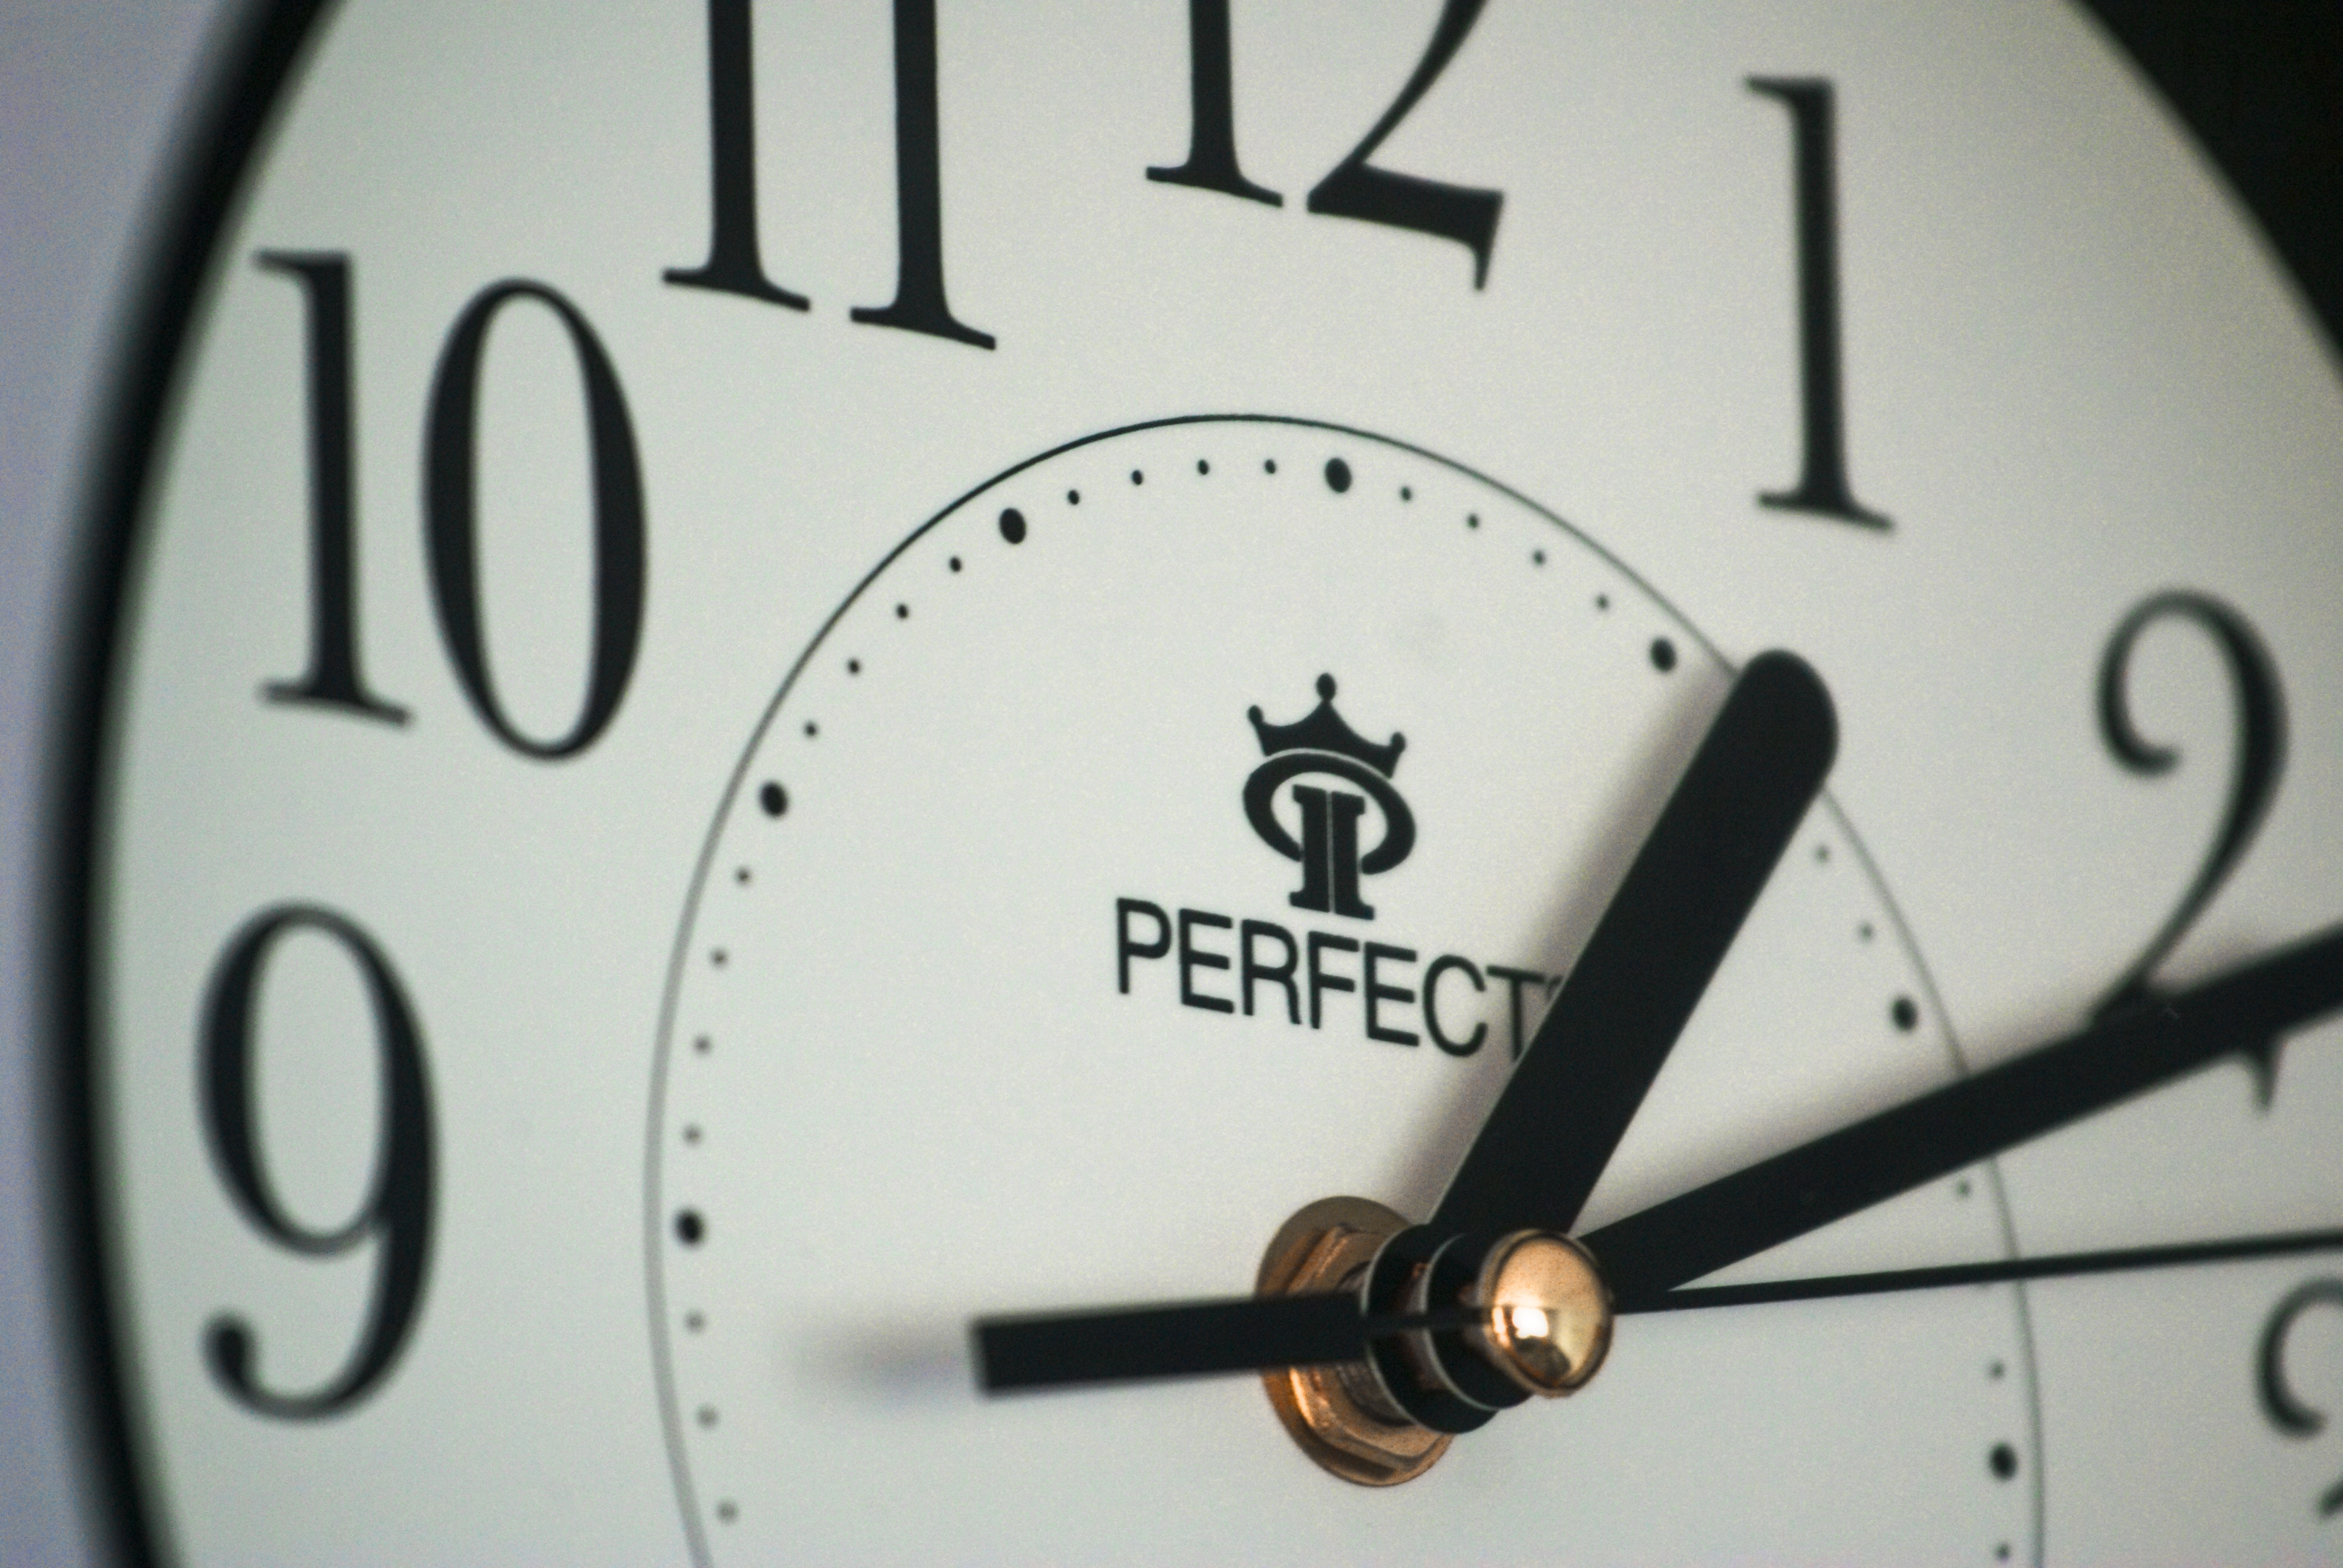
watch, hand, clock, time, alarm clock, macro, decor, minute, tips, elapsed time, measurement of time, clock shield, clock tips, vehicle registration plate, home accessories